Bathers at Asnières

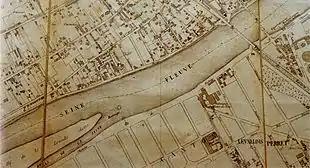
A possible site of the sandy gully is left of the page-fold. The bridges of Asnières are at the right.

The spot depicted is just short of four miles from the centre of Paris. In fact, the figures on the river-bank are not in the commune of Asnières, but in Courbevoie, the commune bordering Asnières to the west. The bathers are in the River Seine. The slope forming most of the left hand side of the painting was known as the "Côte des Ajoux", near the end of the "rue des Ajoux", on the north bank of the river. Opposite is the island of la Grande Jatte, the east tip of which is shown as the slope and the trees to the right, and which Seurat has pictorially extended beyond its actual length. The Asnières railway bridge and the industrial buildings of Clichy are in the background. Locations such as this one were sometimes shown on French nineteenth century maps as "Baignade" (or ‘bathing area’).